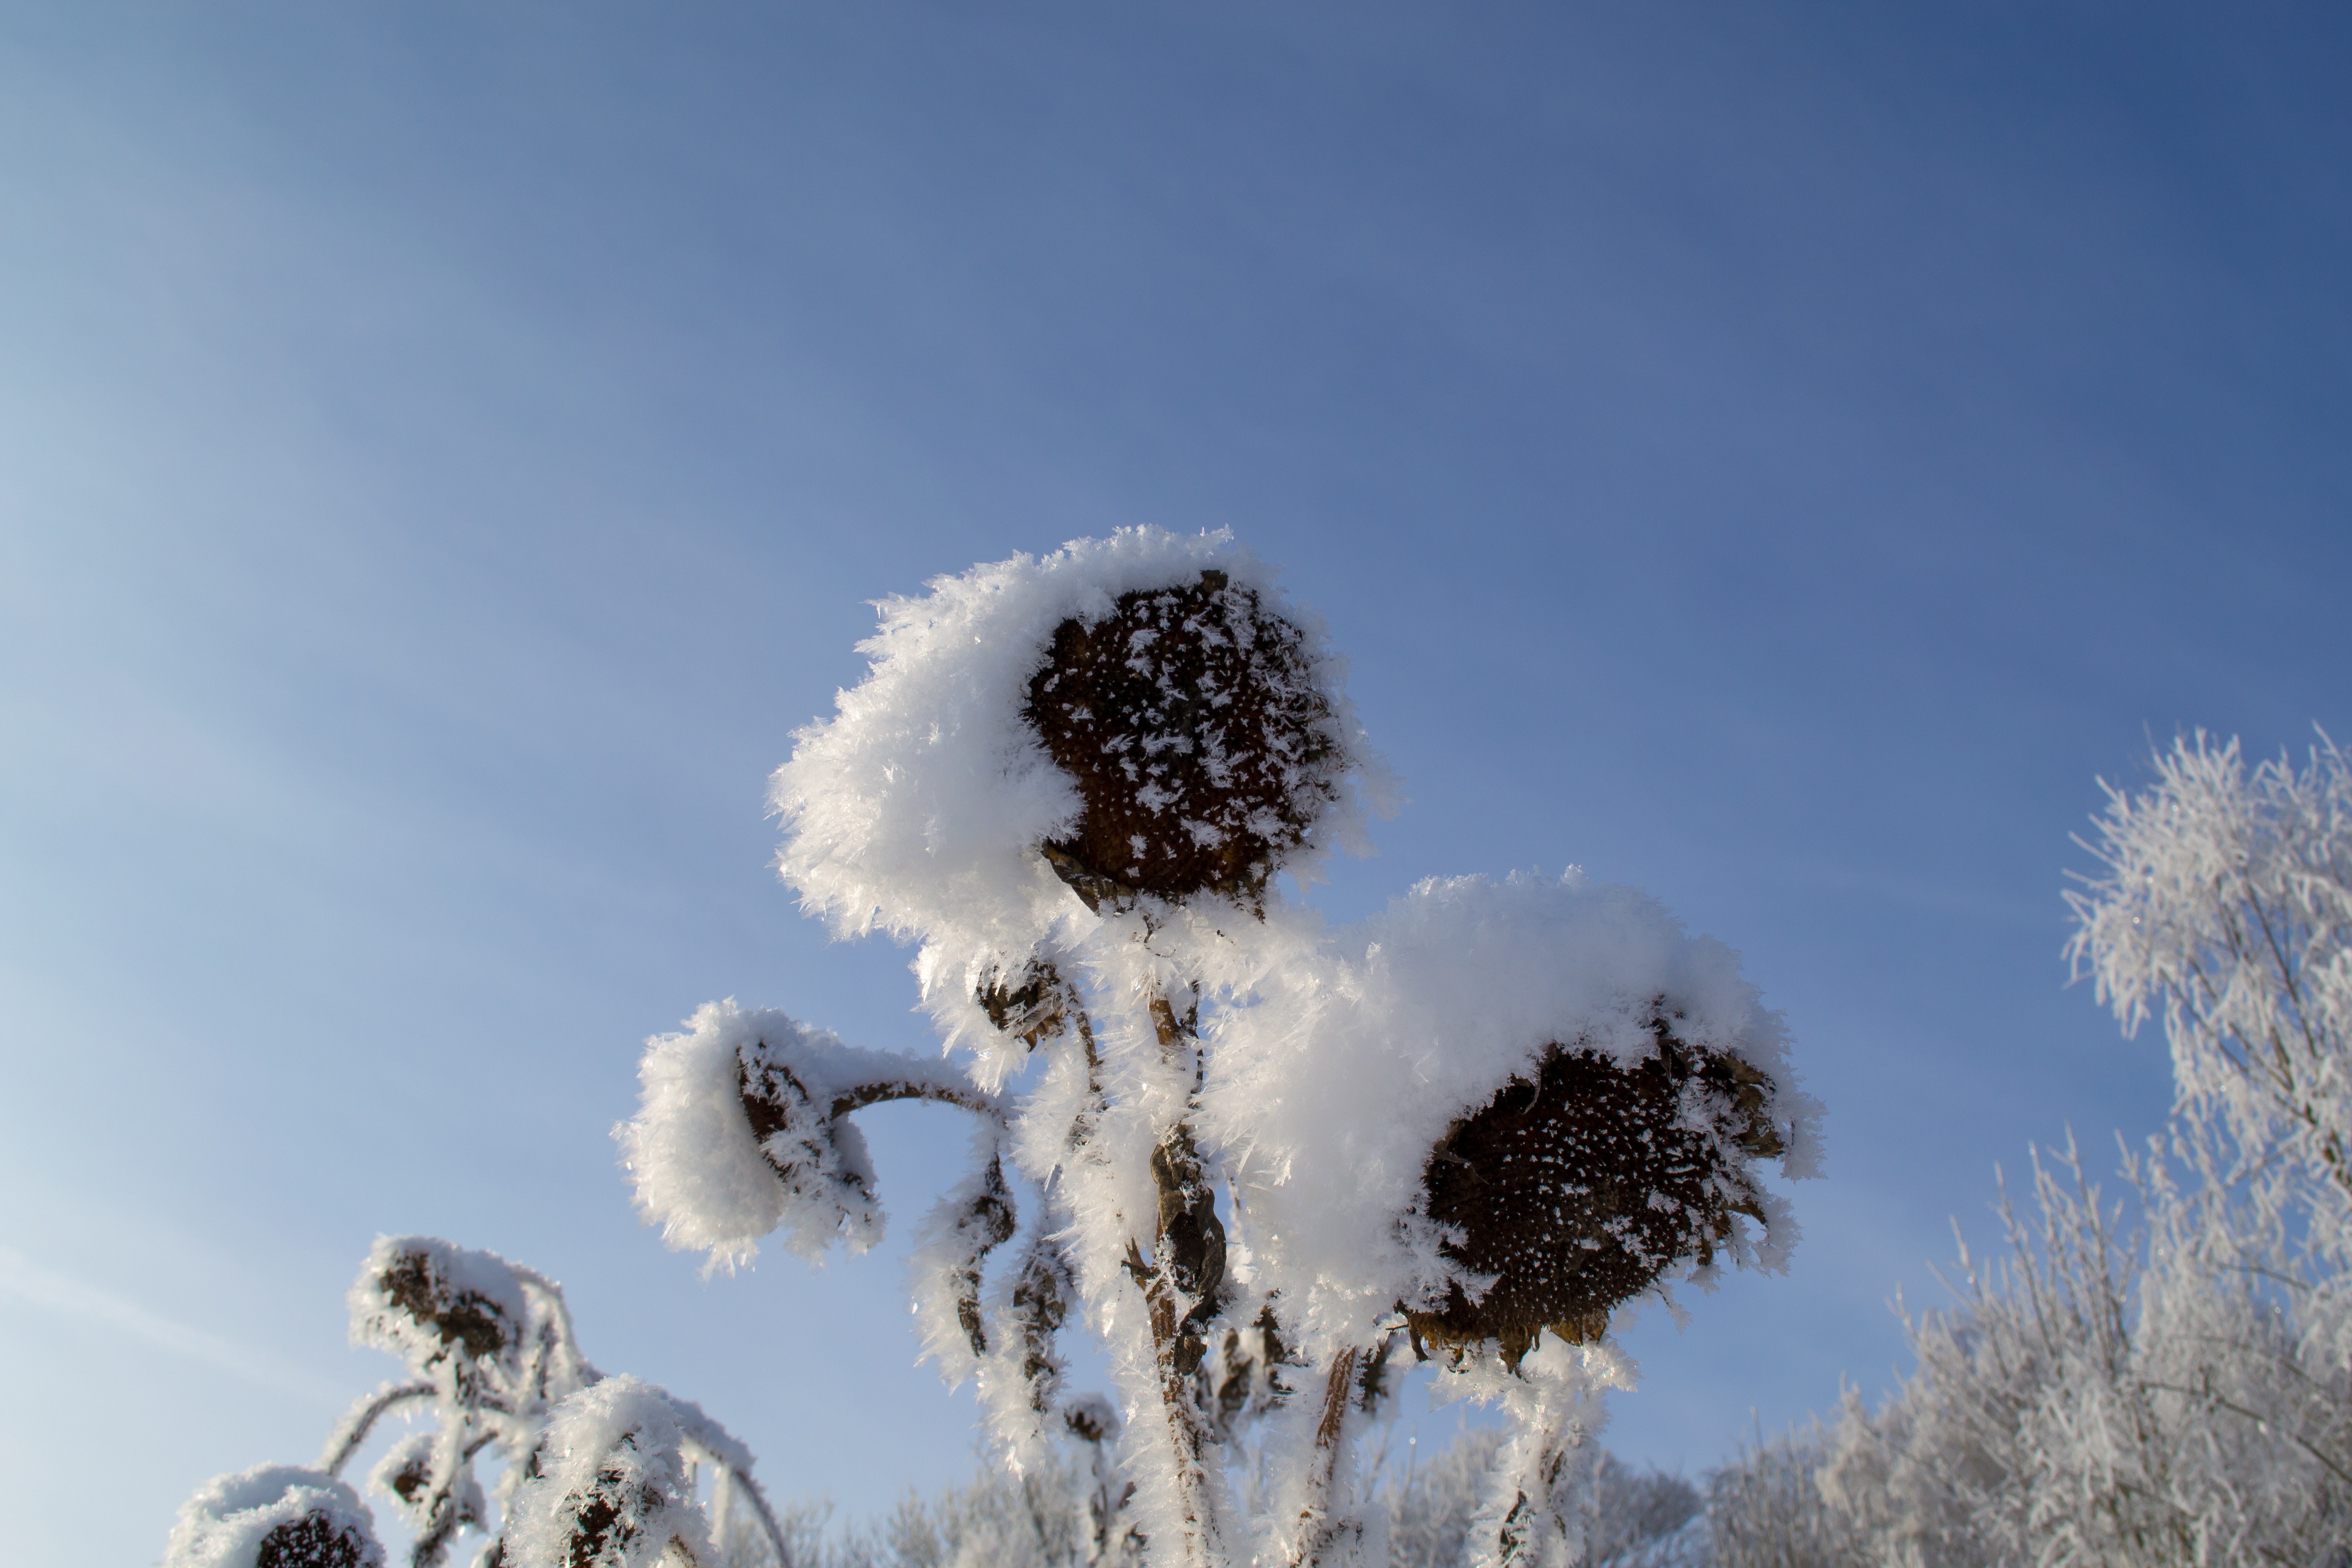
tree, nature, grass, snow, cold, winter, cloud, plant, sky, sunlight, flower, wind, frost, ice, weather, freeze, frozen, blue, season, iced, icy, withered, sun flower, hoarfrost, freezing, atmosphere of earth, woody plant